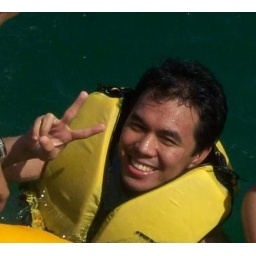
close up in white water rafting